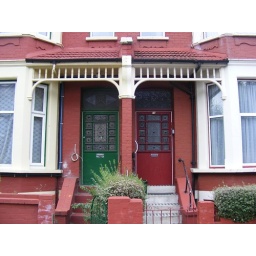
The leaded glass light above the green door is a nice survivor.